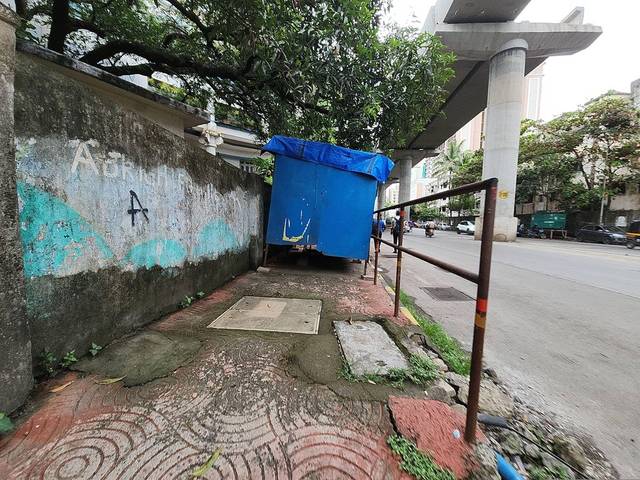
Region: India
Coordinates: 19.064, 72.837